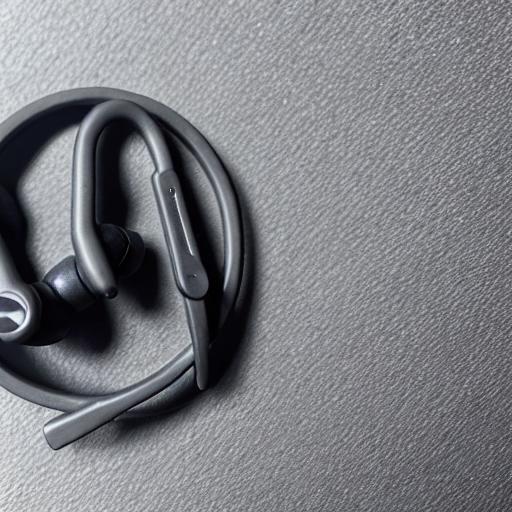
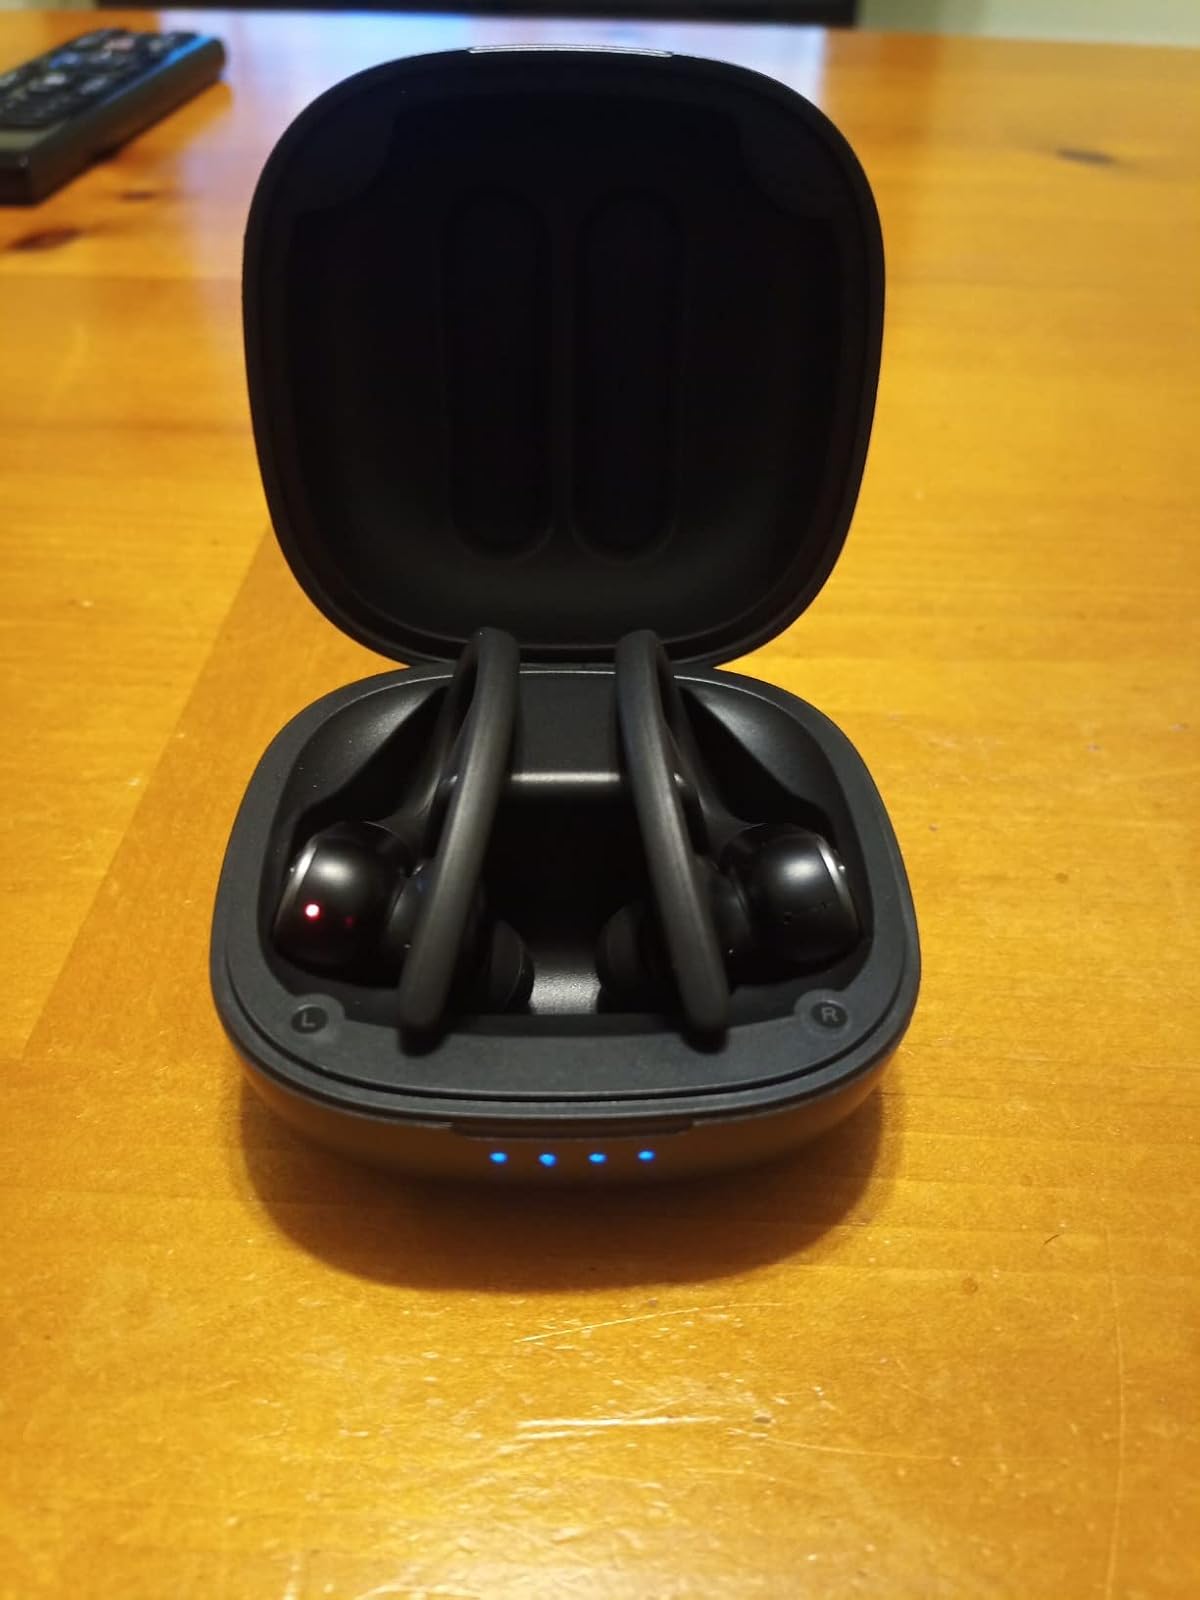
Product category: earbuds
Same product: no